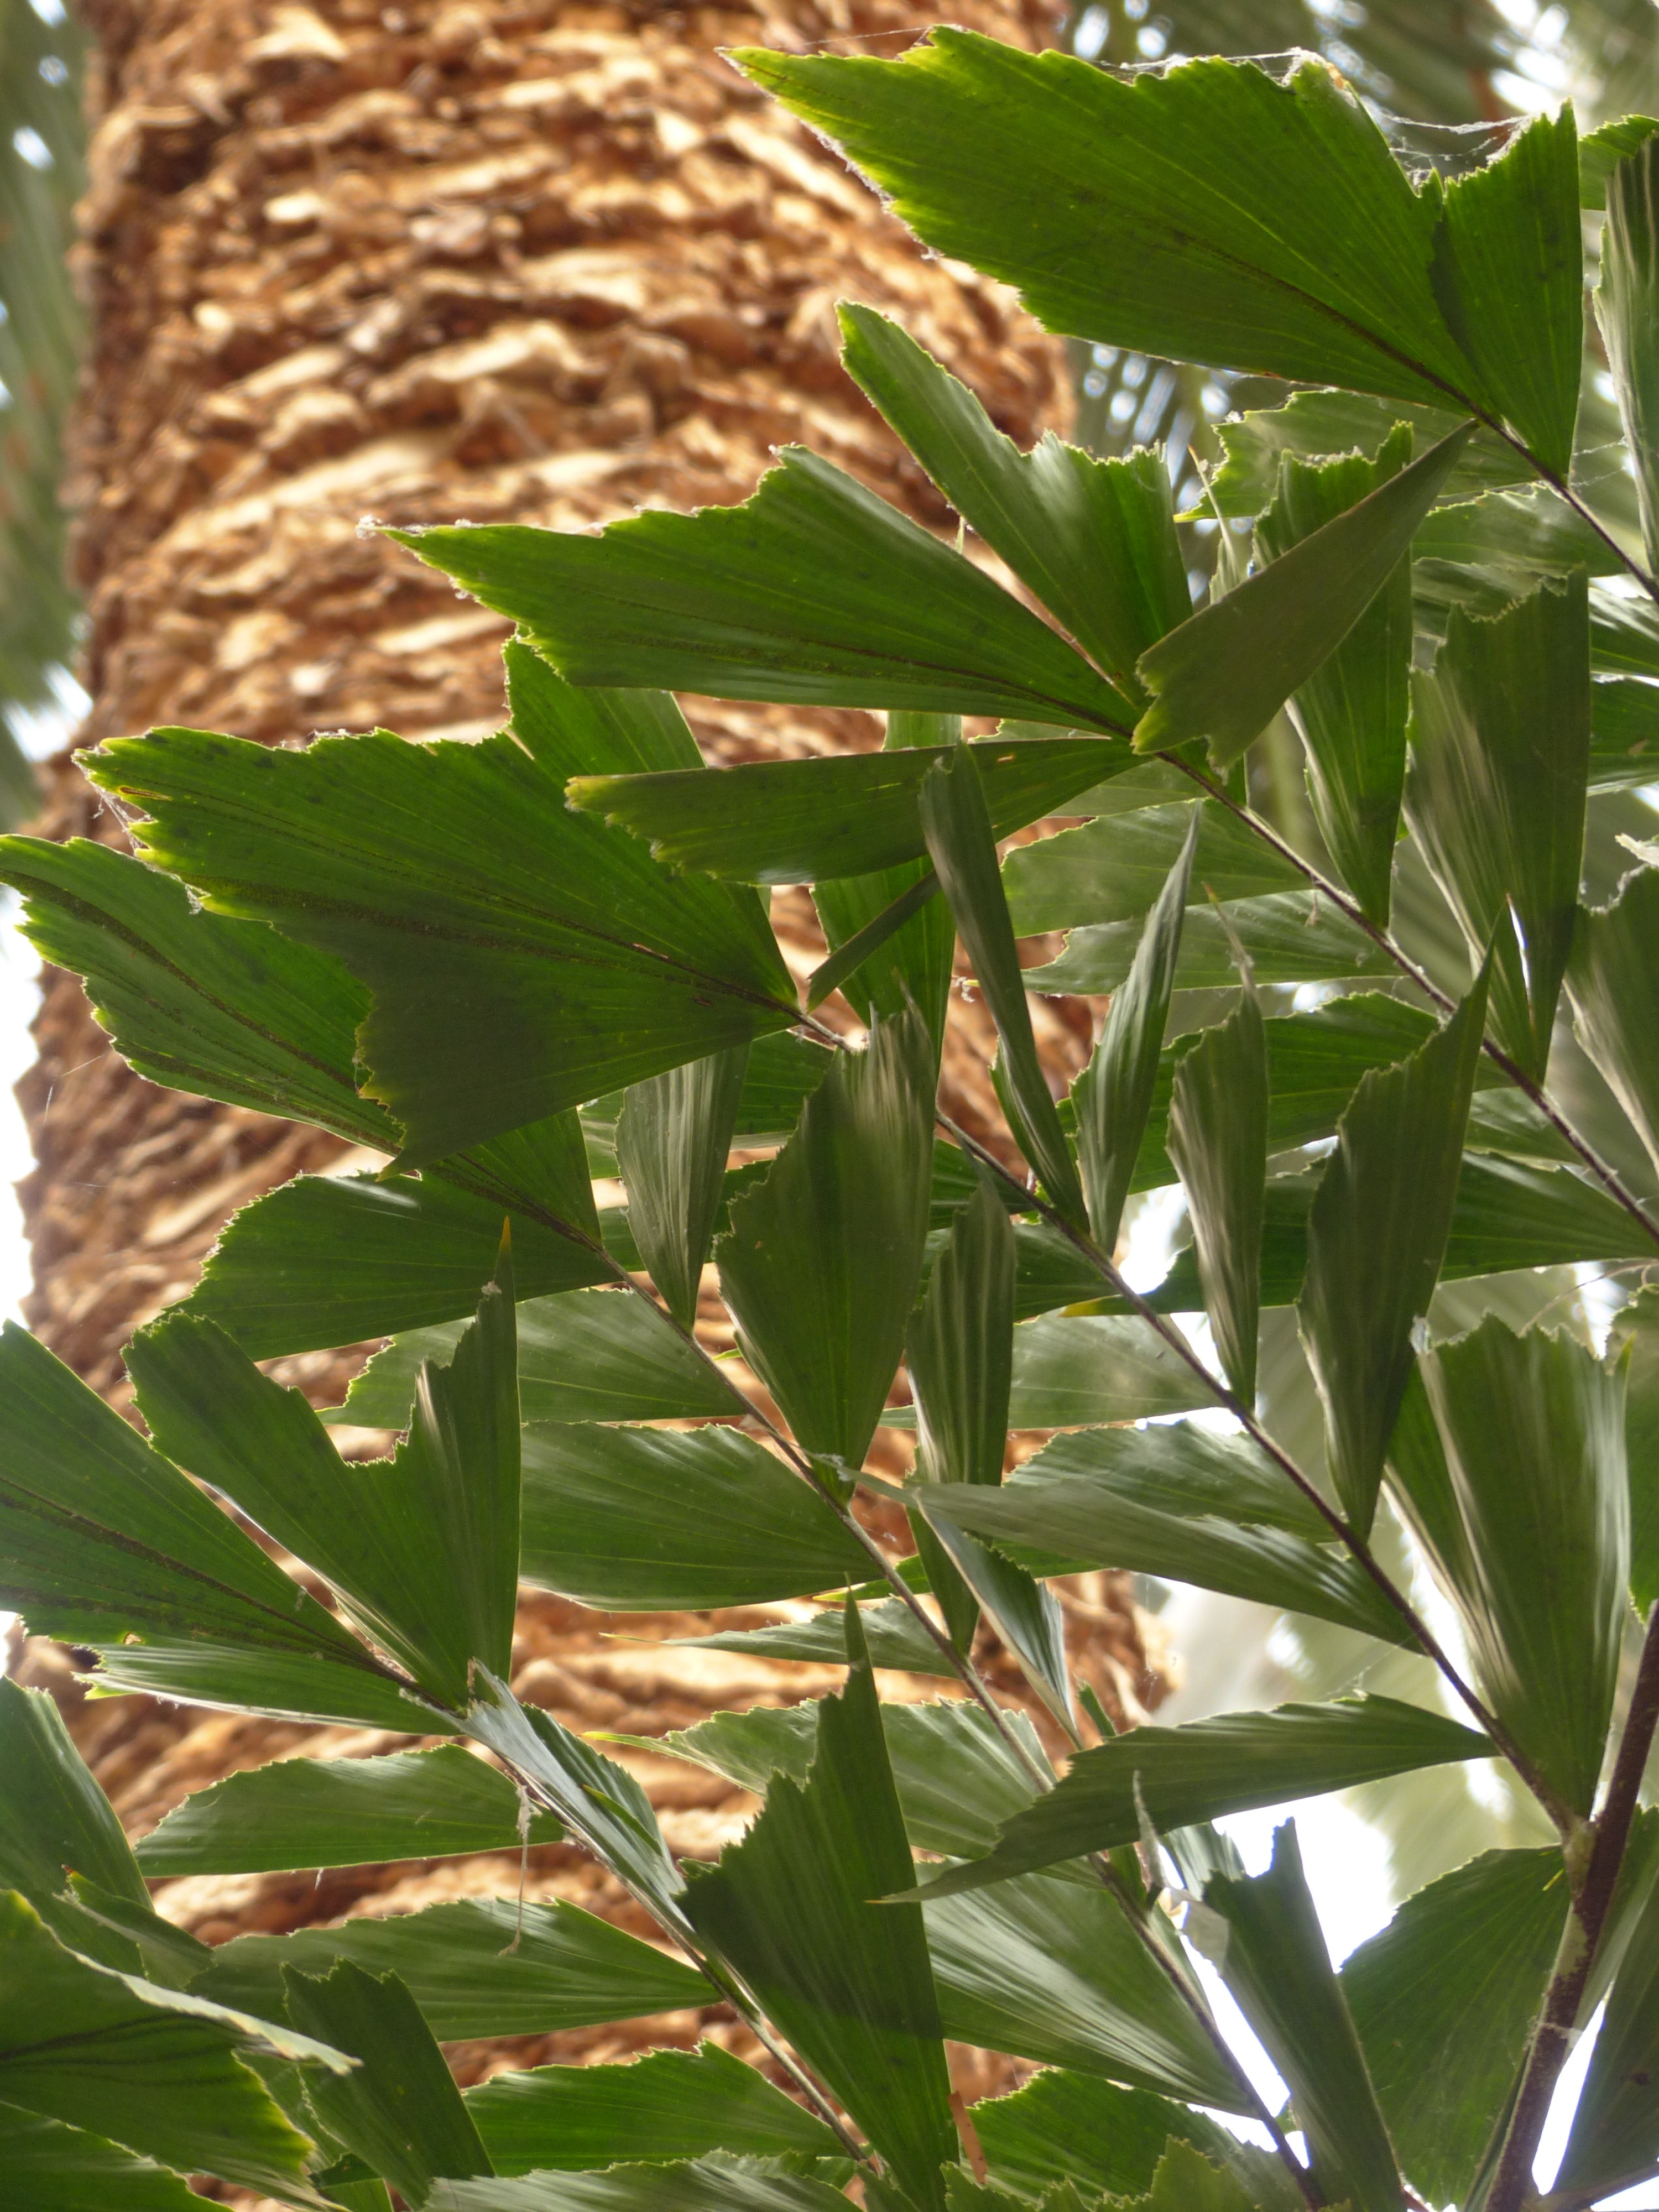
tree, branch, plant, leaf, flower, green, jungle, palm, produce, evergreen, botany, flora, leaves, shrub, frayed, tropics, flowering plant, pinnate, fransig, leaflets, irregular, woody plant, land plant, arecales, fishtail palm, palm genus, brennpalme, caryota, doubly pinnate, twice pinnate leaves, fishtail shaped, caryota mitis